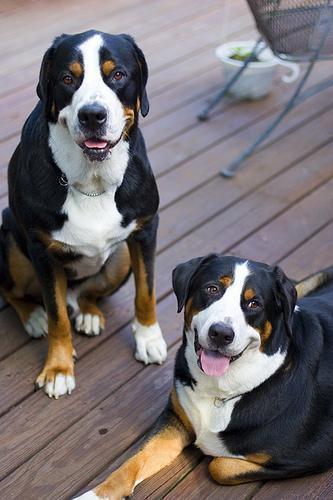
Greater_Swiss_Mountain_dog